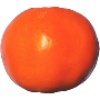
Label: Clementine 1